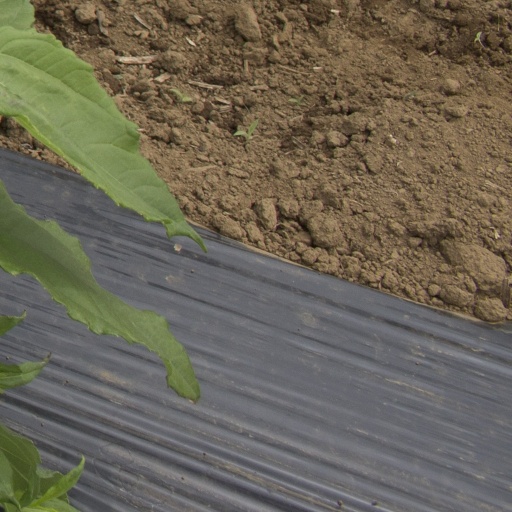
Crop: Jerusalem artichoke